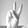
ASL letter: V